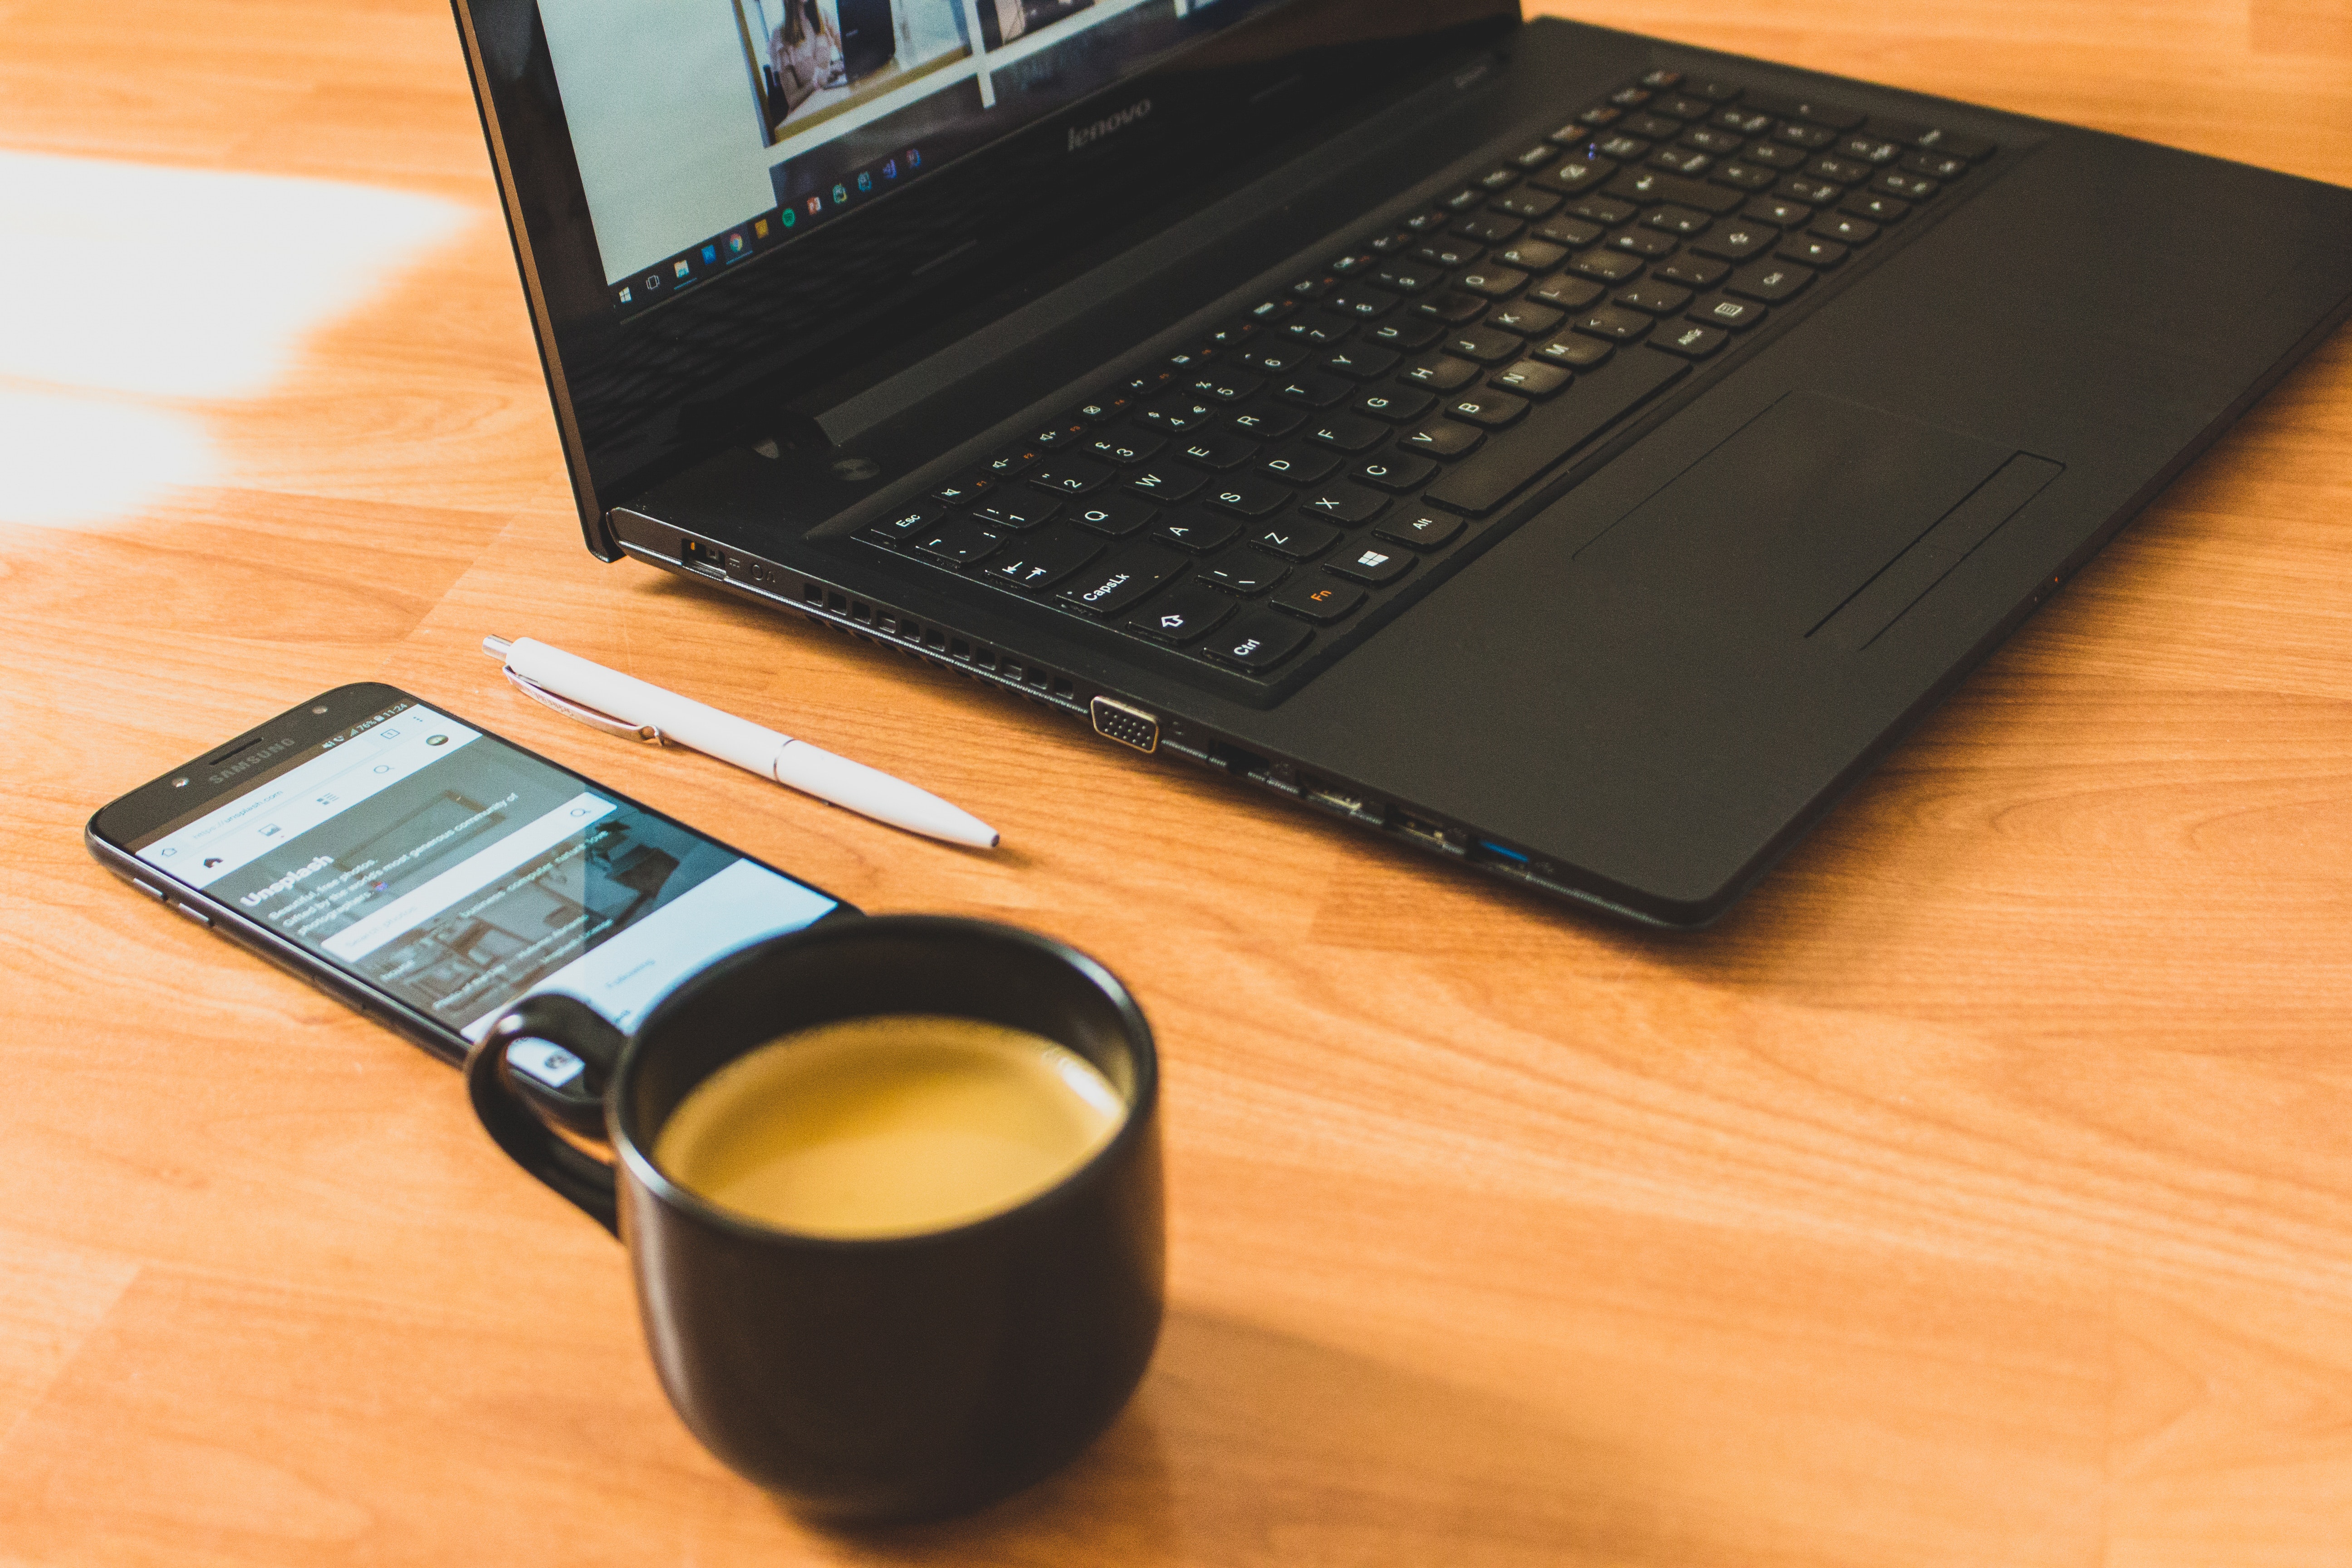
gadget, electronic device, technology, laptop, office equipment, computer keyboard, desk, calculator, netbook, input device, touchpad, personal computer hardware, personal computer, electronics, computer hardware, mobile device, electronic instrument, multimedia